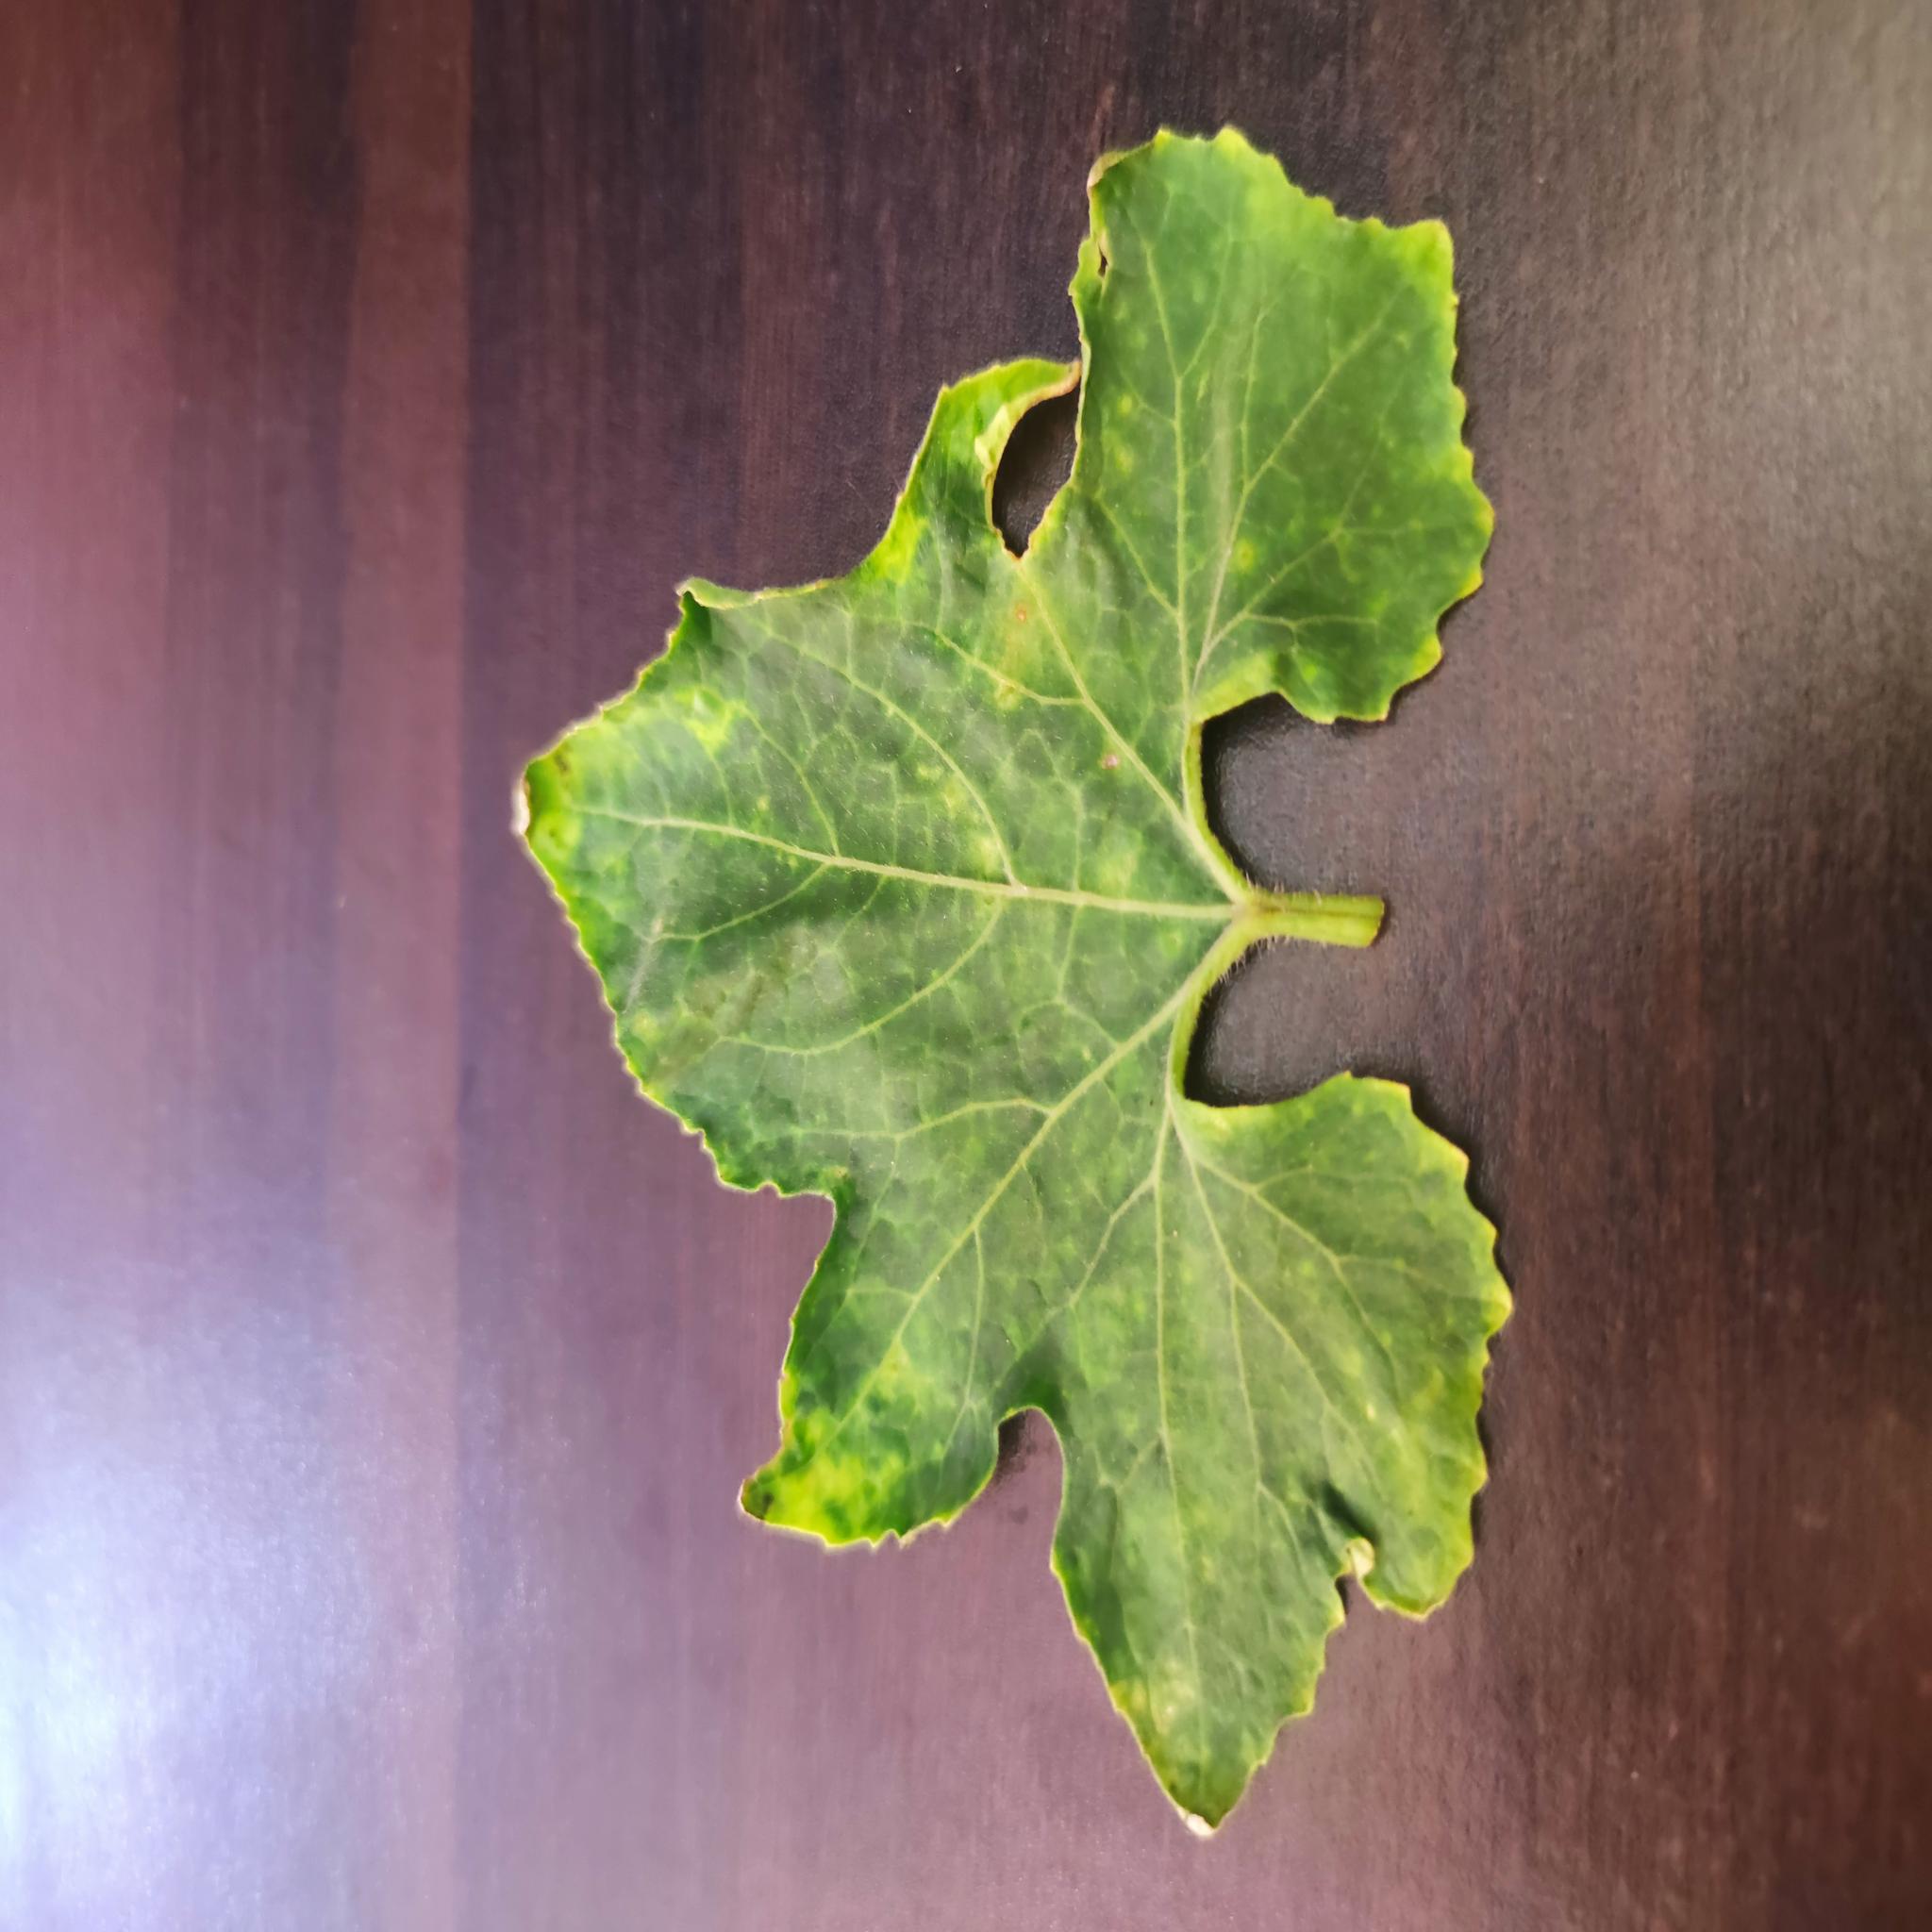
Label: Downy mildew